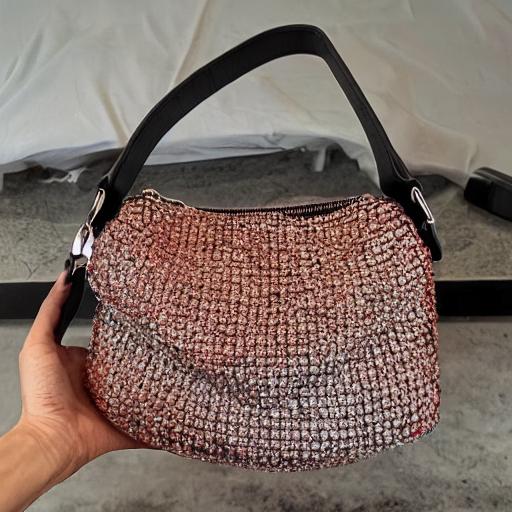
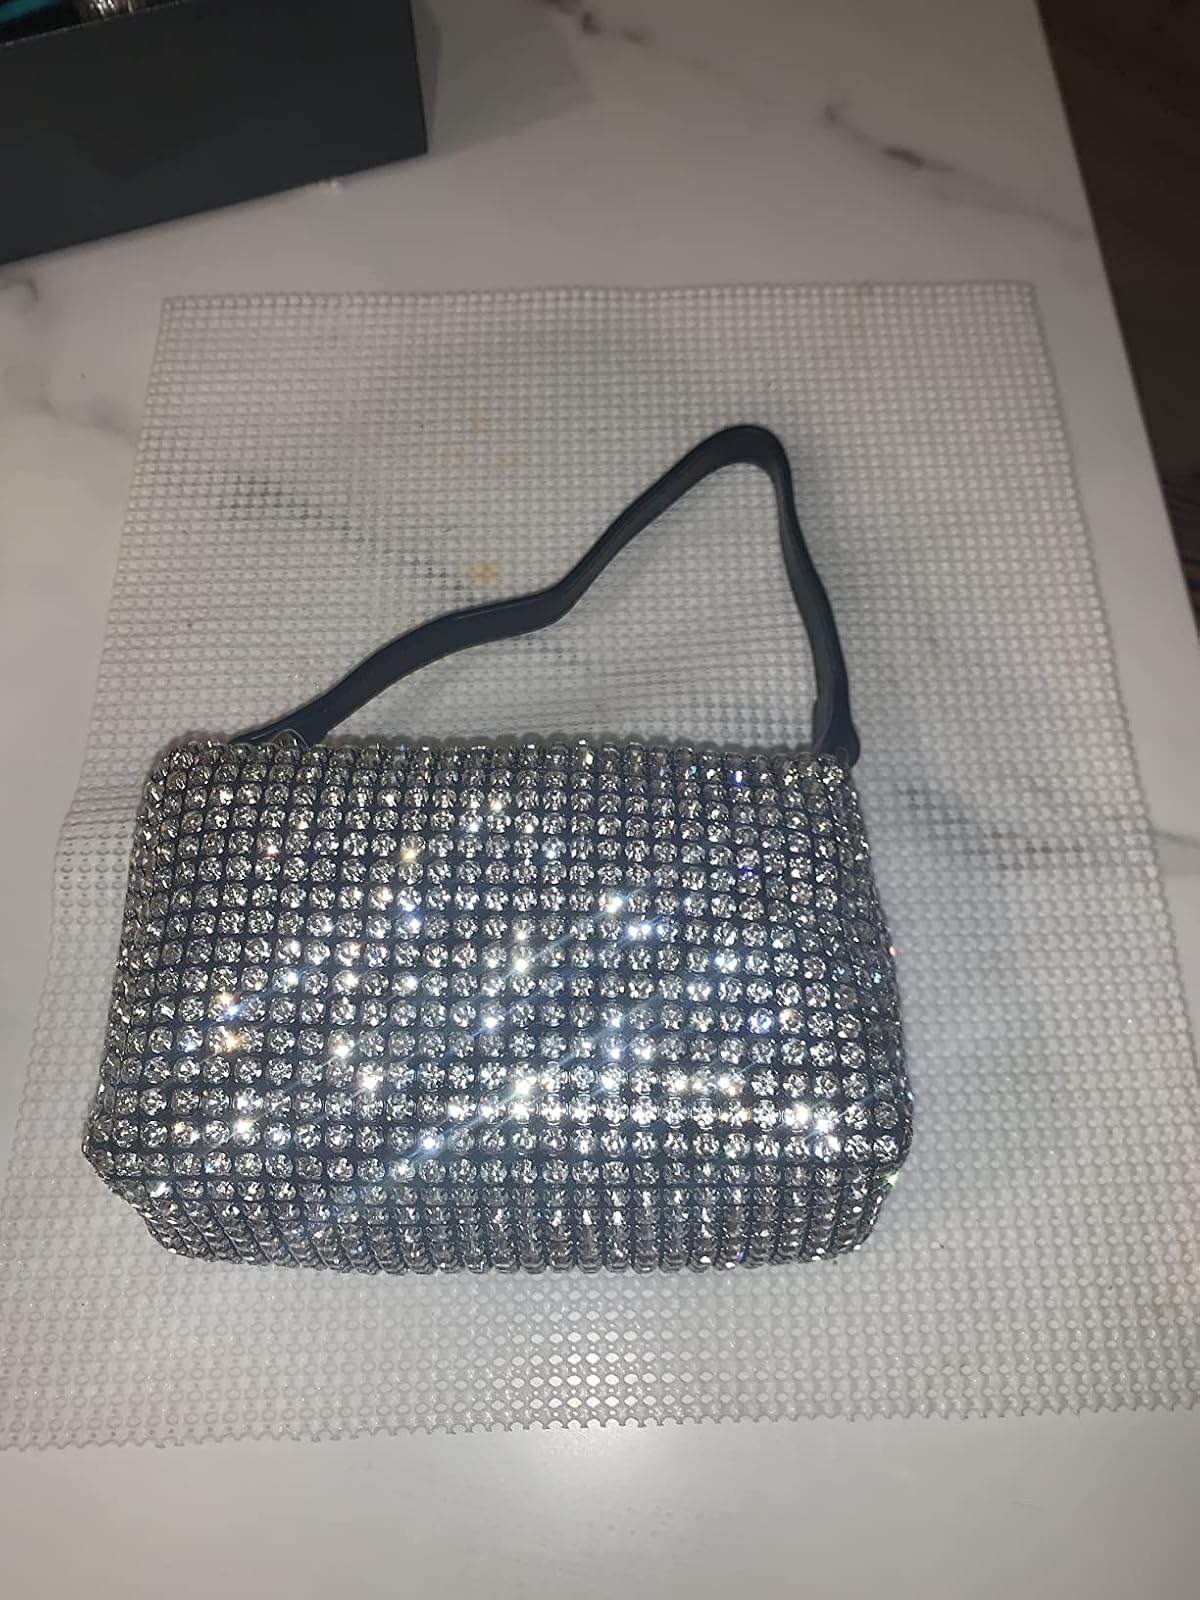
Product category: accessories_handbag
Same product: no